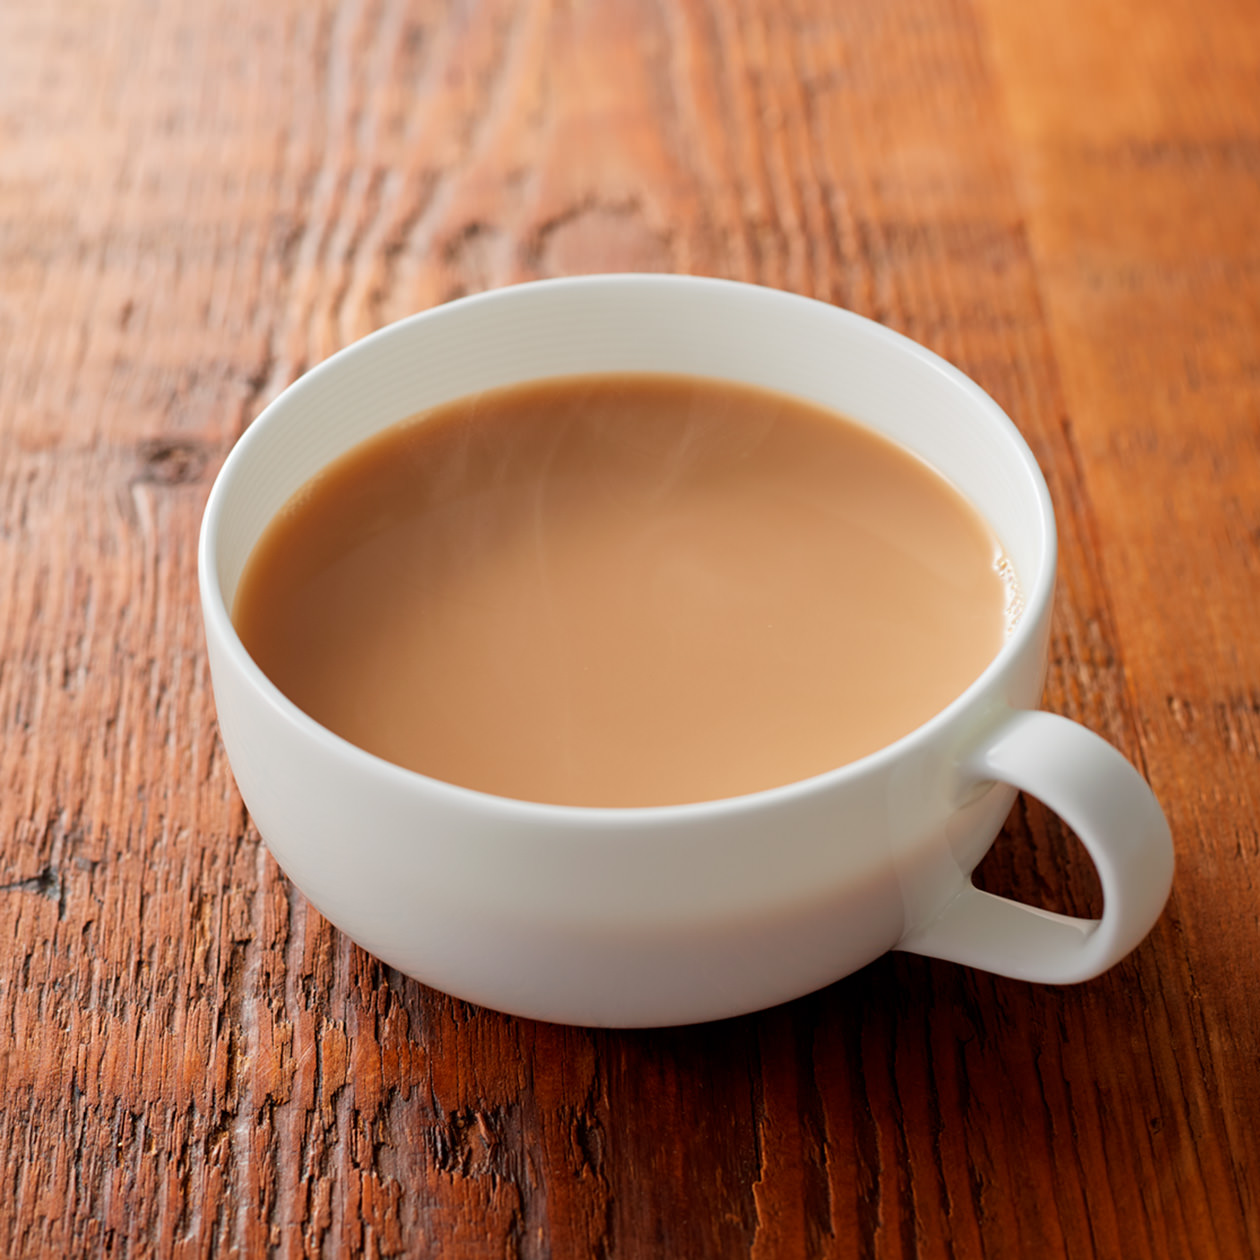
Dish: chai